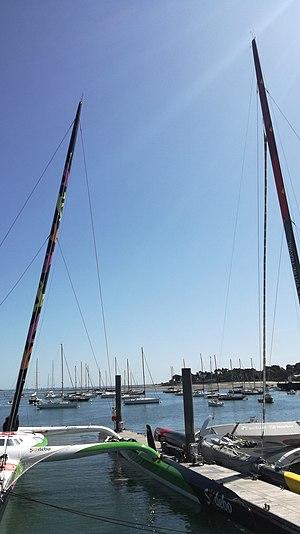
Comparaison entre les mâts d'Actual Leader (ex-Sodebo 2) et Sodebo 3.
Sodebo Ultim 3 est un voilier trimaran destiné à la course au large de la classe Ultime skippé par Thomas Coville. Il est issu d'un développement secret d'un ensemble d'architectes et designers, notamment le Design Team Sodebo, Bañuls Design et le cabinet VPLP, pour remplacer le vieillissant Sodebo Ultim' et rejoindre la nouvelle génération de classe Ultime représentée par les trimarans Macif, Banque Populaire IX et le Maxi Edmond de Rothschild. Il est dédié à la fois à des courses avec d'autres Ultimes et à la chasse de records, avec comme objectif suprême le record du tour du monde à la voile en solitaire.